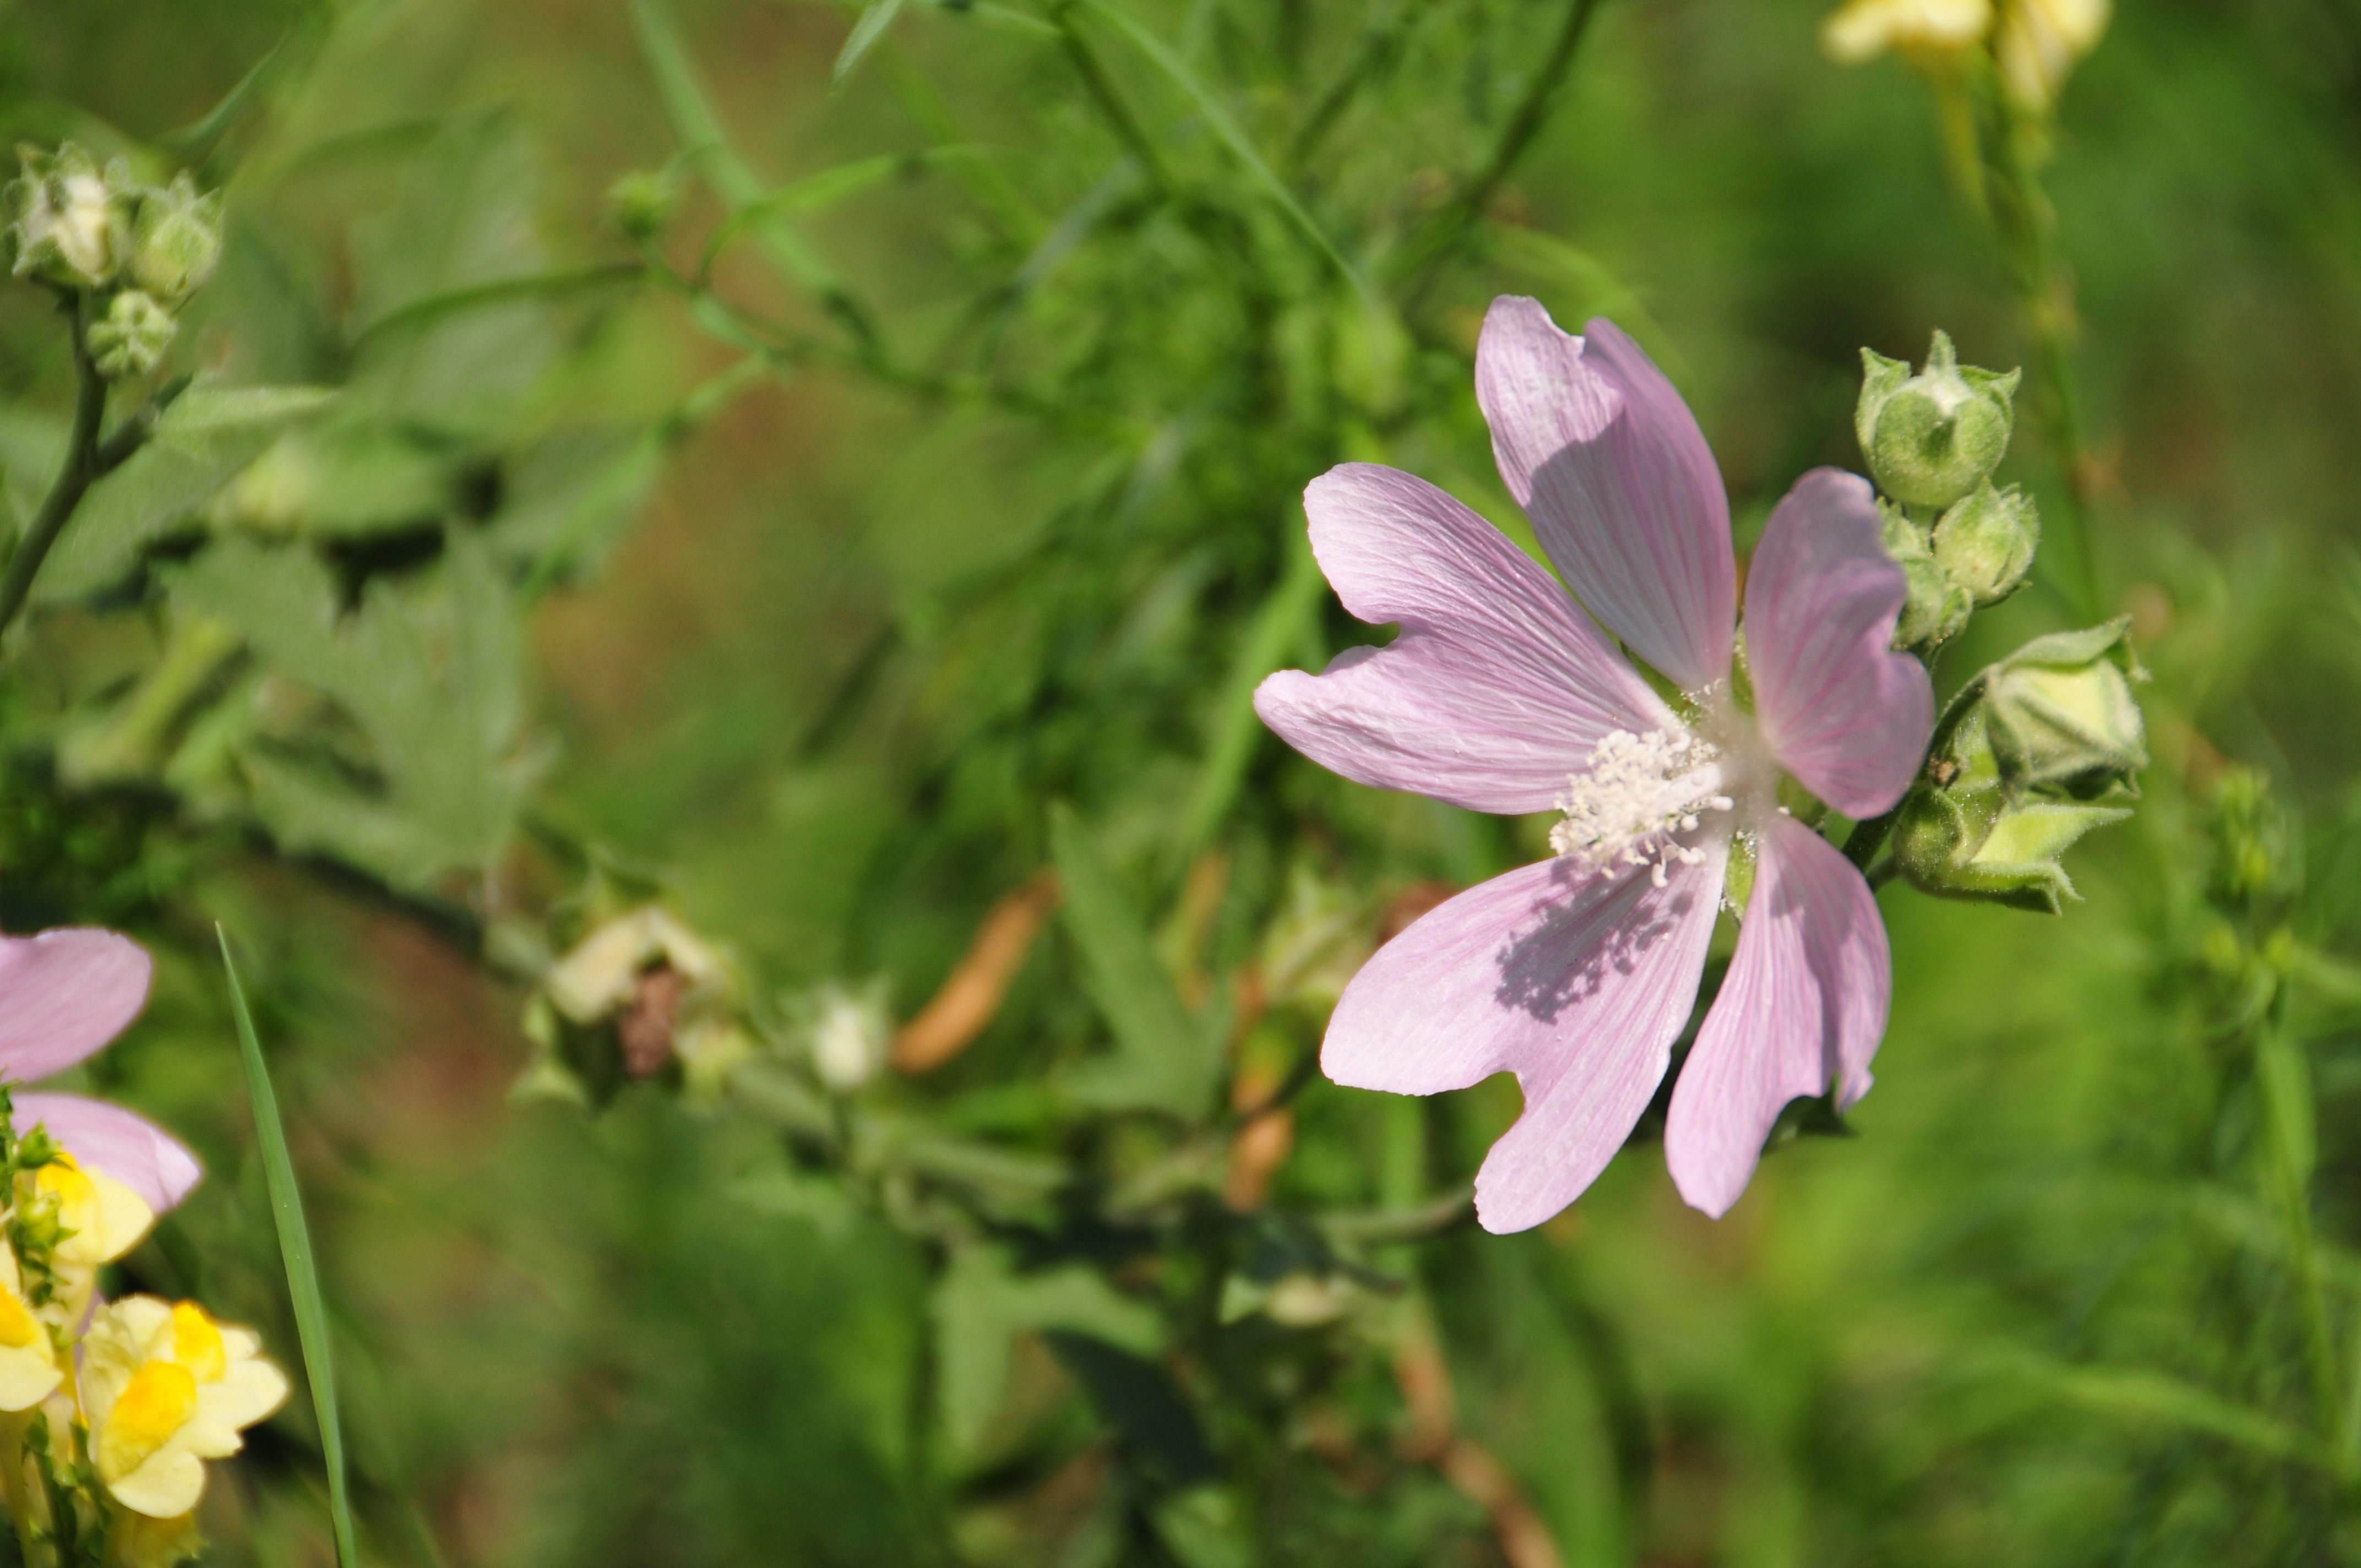
nature, blossom, plant, meadow, flower, petal, bloom, floral, rose, green, macro, natural, botany, flora, wildflower, sumer, bee, macro photography, flowering plant, land plant